Jane Inglis Clark

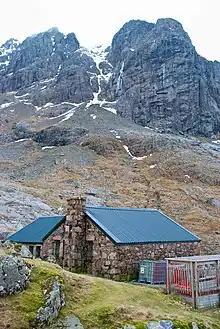
Charles Inglis Clark Memorial Hut on Ben Nevis

As a memorial of their son, a keen mountaineer who was killed in the First World War, Jane and William Inglis Clark funded the Charles Inglis Clark Memorial Hut on Ben Nevis, which opened in 1929. Archive footage shows mountaineers gathering on Ben Nevis for the opening ceremony.